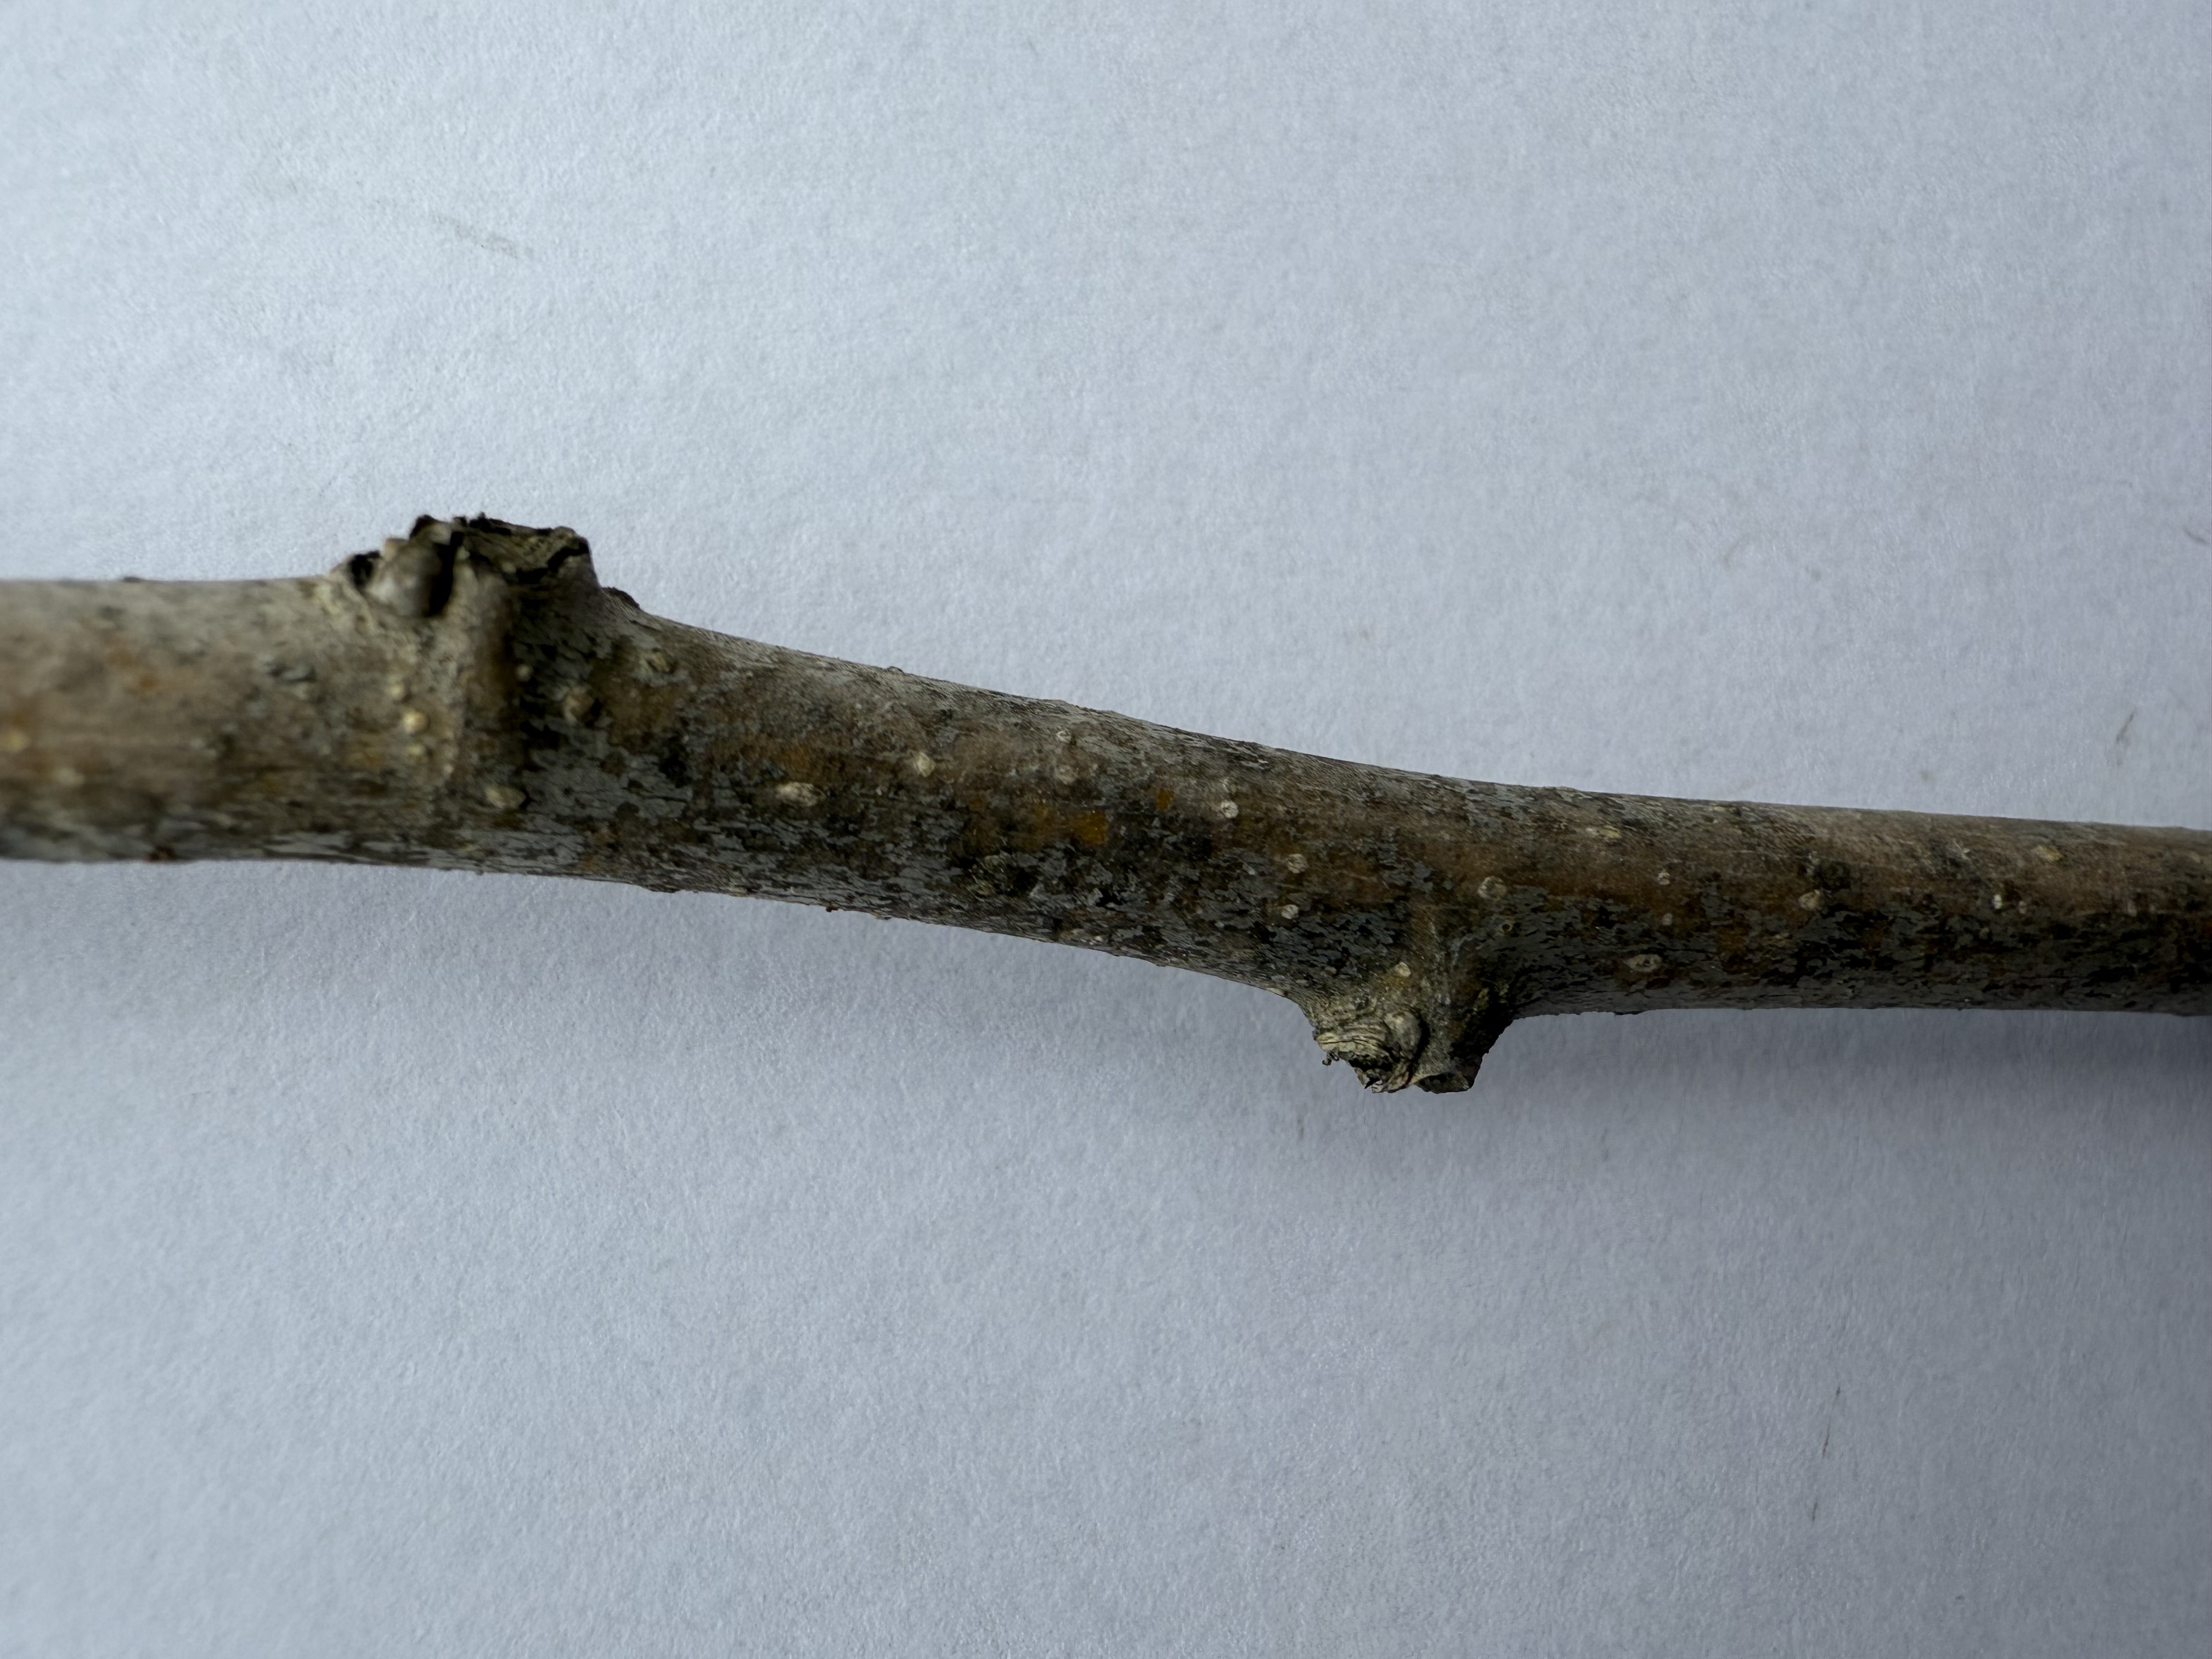
Variety: Austria Everbearing Mulberry